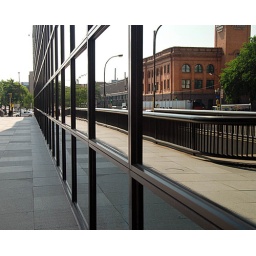
A wall of window 'mirrors' reflecting the Milkwaukee Road building in Minneapolis, Minnesota